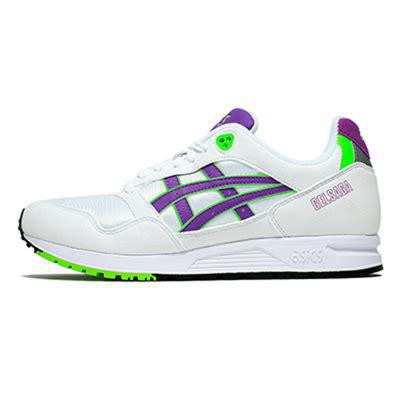
Brand: Asics
Model: Gel Saga